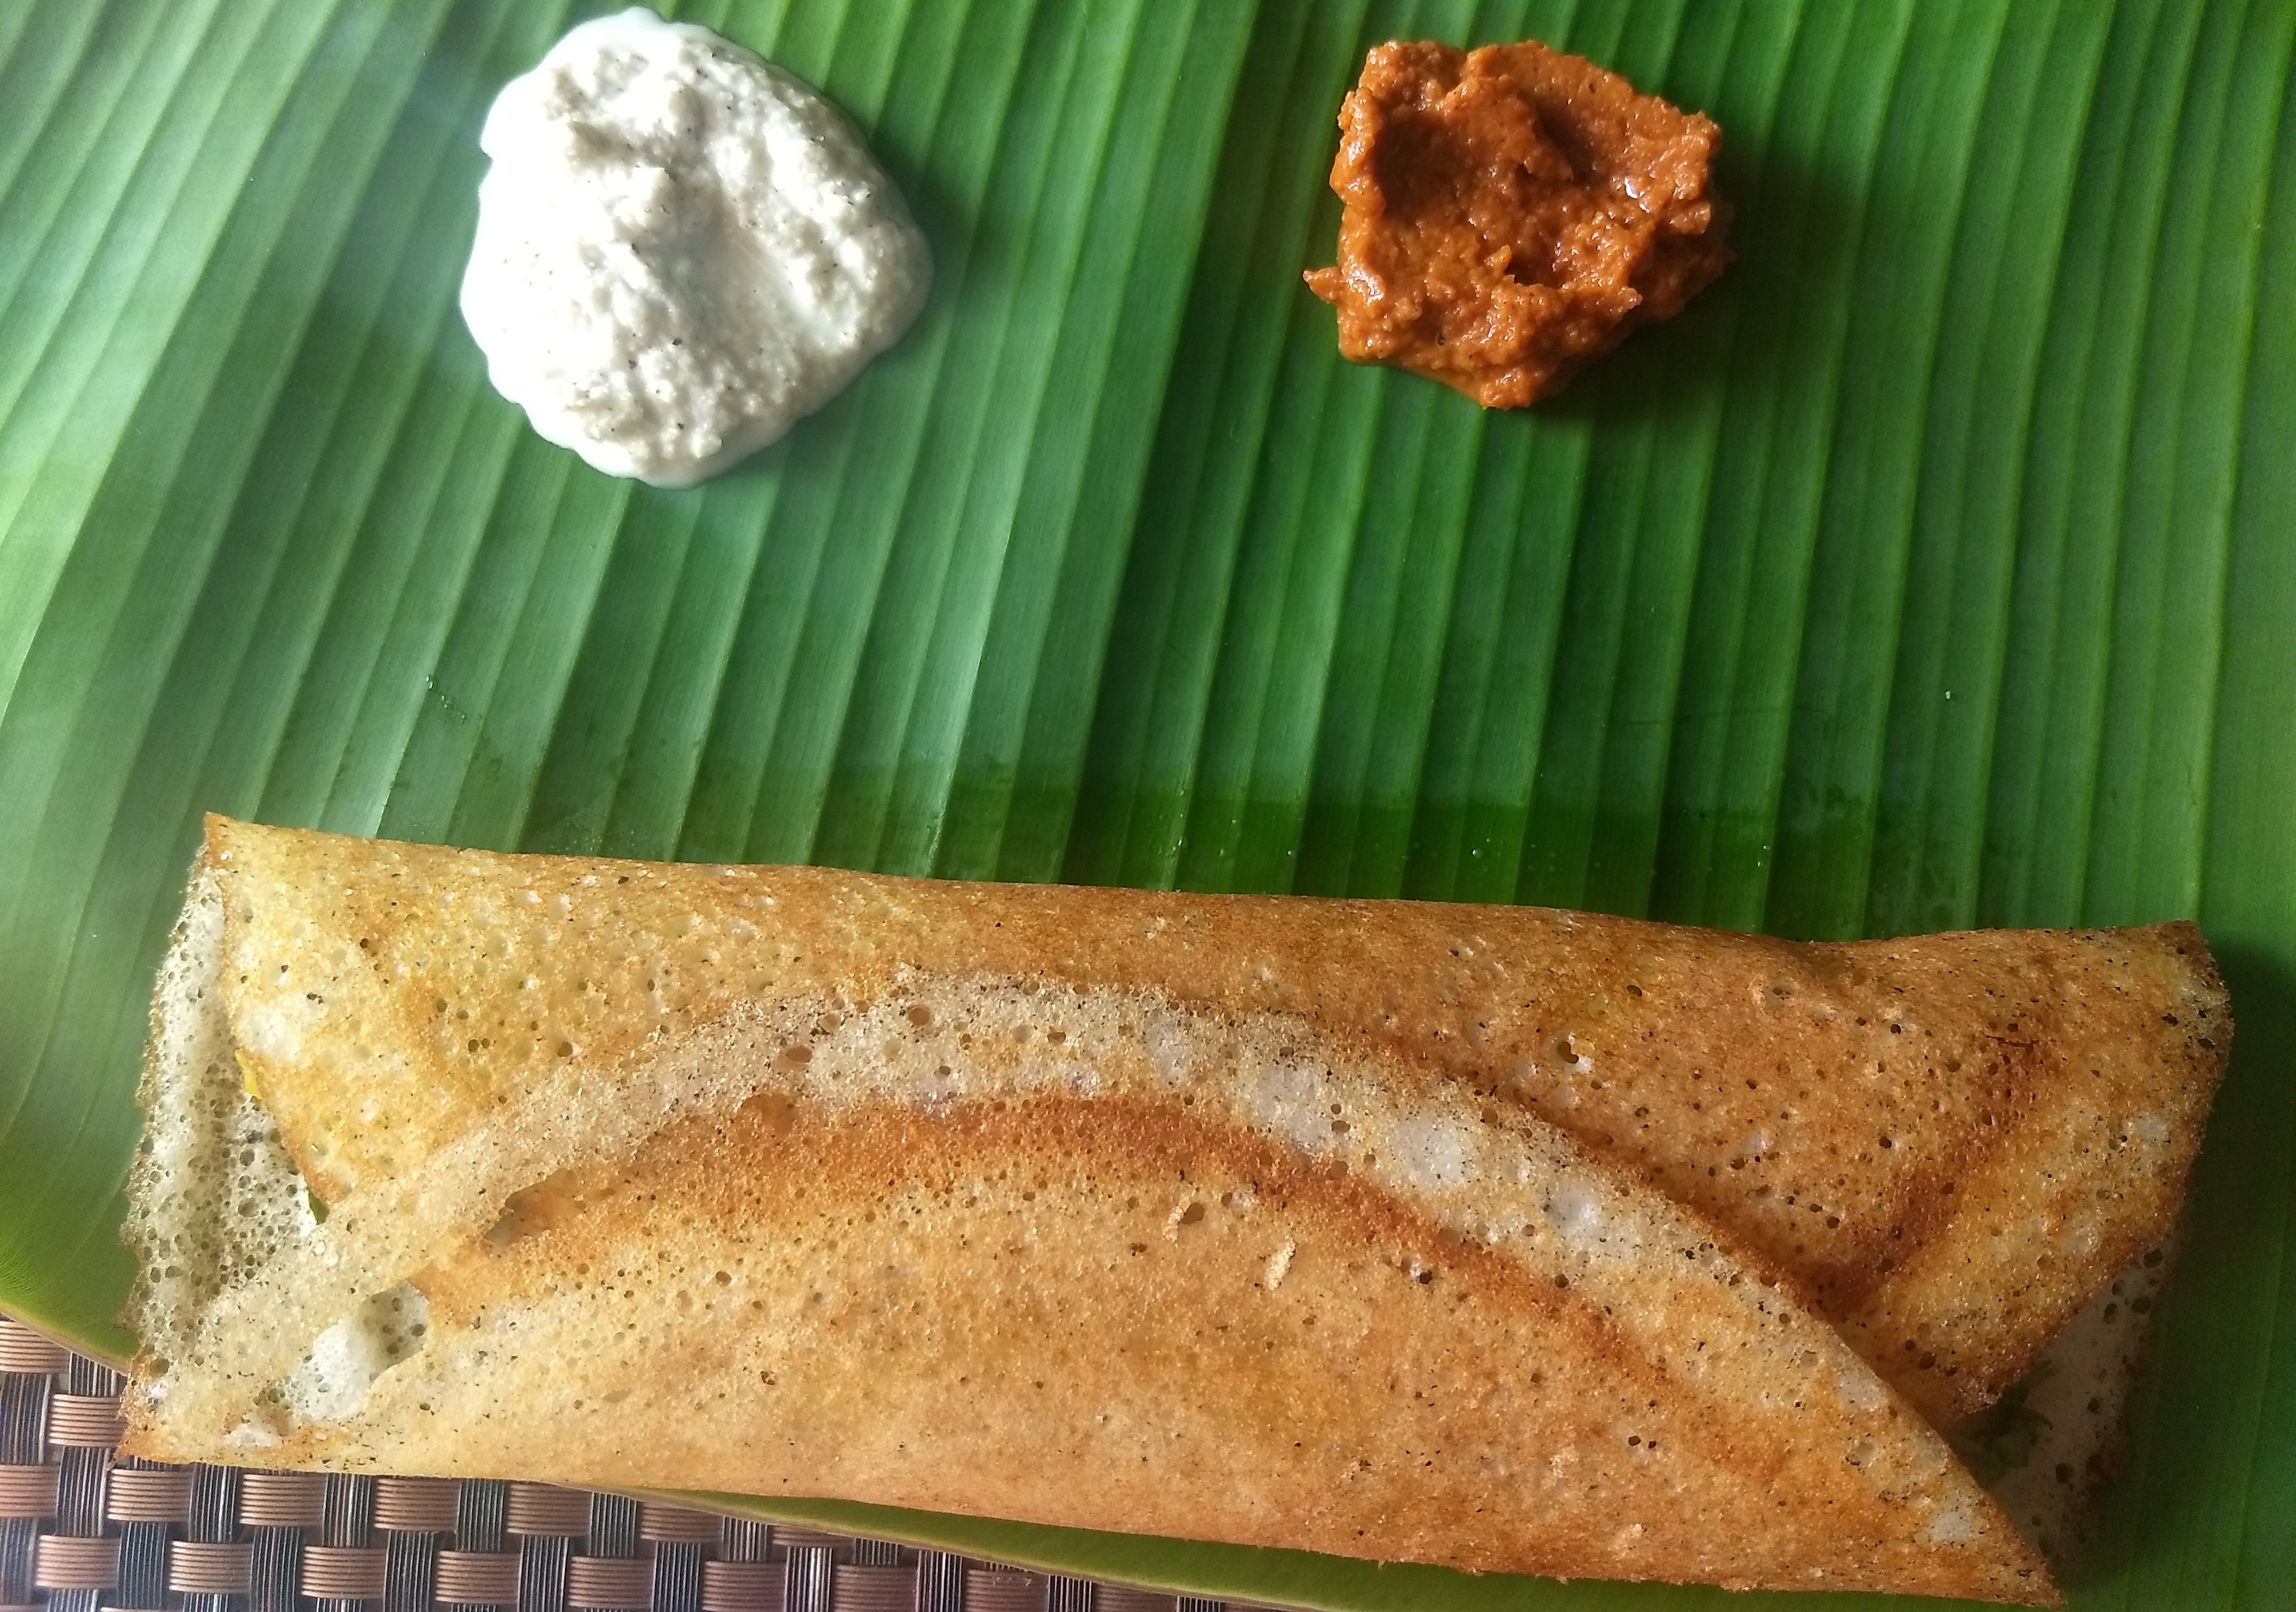
Dish: masala_dosa